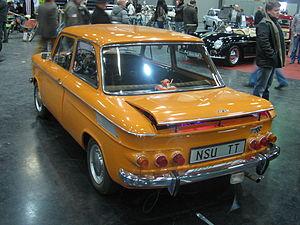
Les NSU Prinz sont des automobiles développées par le constructeur allemand NSU de 1957 à 1972. Elles subissent de nombreux restylages tout au long de leur production.